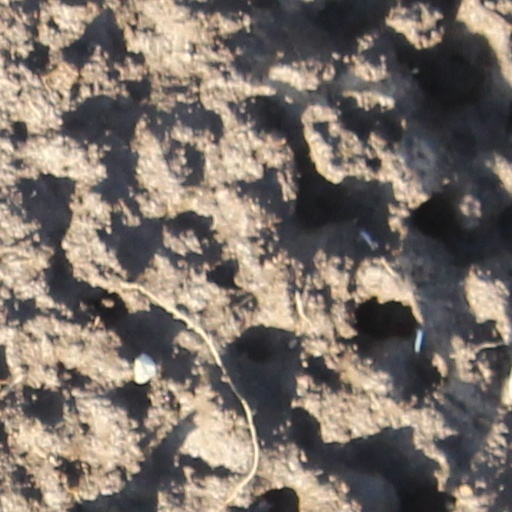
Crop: wheat